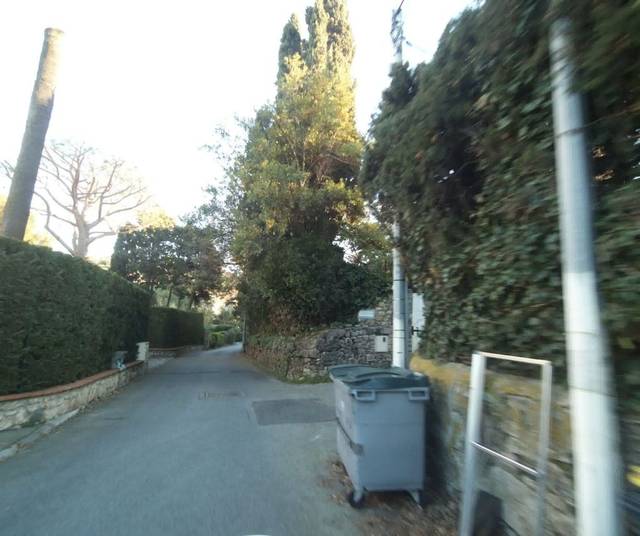
Region: France
Coordinates: 43.567, 7.127